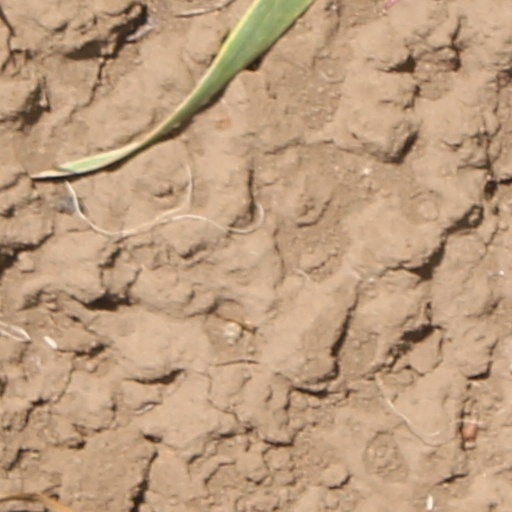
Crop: wheat